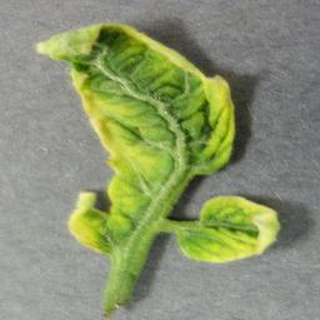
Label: tomato_yellow_leaf_curl_virus